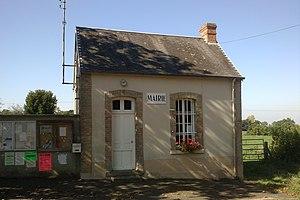
Mairie de fr:Le Mesnil-Véneron
Le Mesnil-Véneron est une commune française, située dans le département de la Manche en région Normandie, peuplée de 123 habitants.